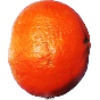
Label: Clementine 1